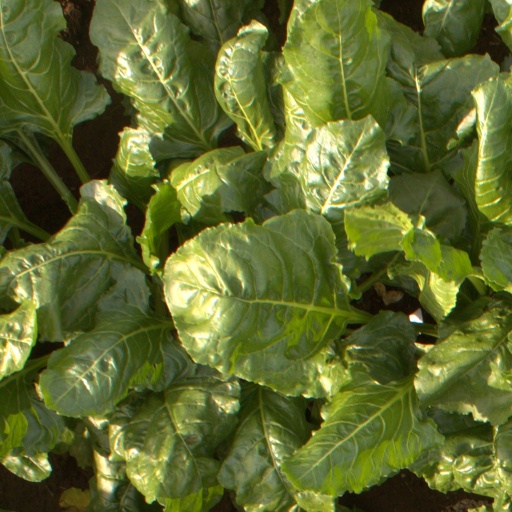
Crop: sugar beet